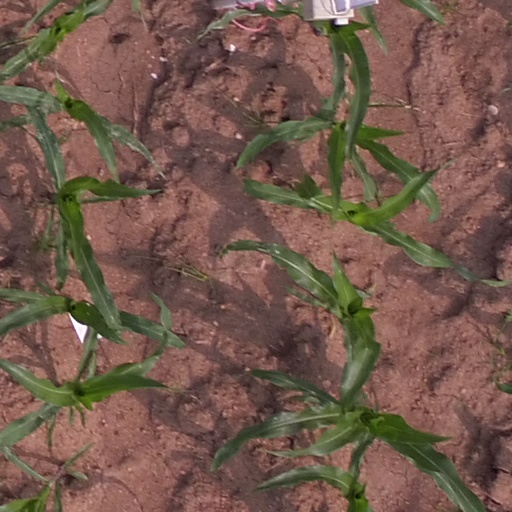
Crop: maize; corn